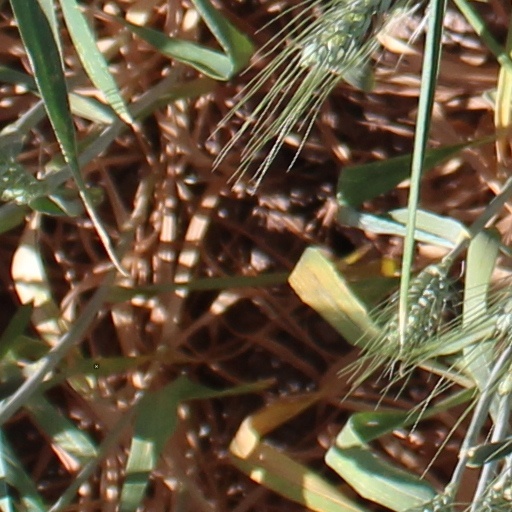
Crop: wheat